McMillan TAC-50

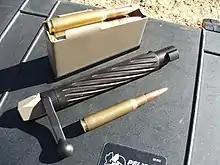
McMillan TAC-50 .50 BMG cartridge

The TAC-50A1 variant was introduced in 2012. The TAC-50 A1 has a new take-down fiberglass stock with a forend that is longer than the TAC-50 stock. This moves the balance point for the bipod forward. The stock includes an integral cheekpiece and a monopod on the buttstock with an option for vertical adjustment. The stock incorporates a smaller pistol grip to fit a wider range of hand shapes, with and without gloves. The magazine release lever was repositioned ahead of the trigger bow to make the system easier to operate with gloved hands. For the A1 variant a new lighter bipod with legs that adjust vertically, as well as forward and rearward, to fine-tune the rifle for elevation was also developed.